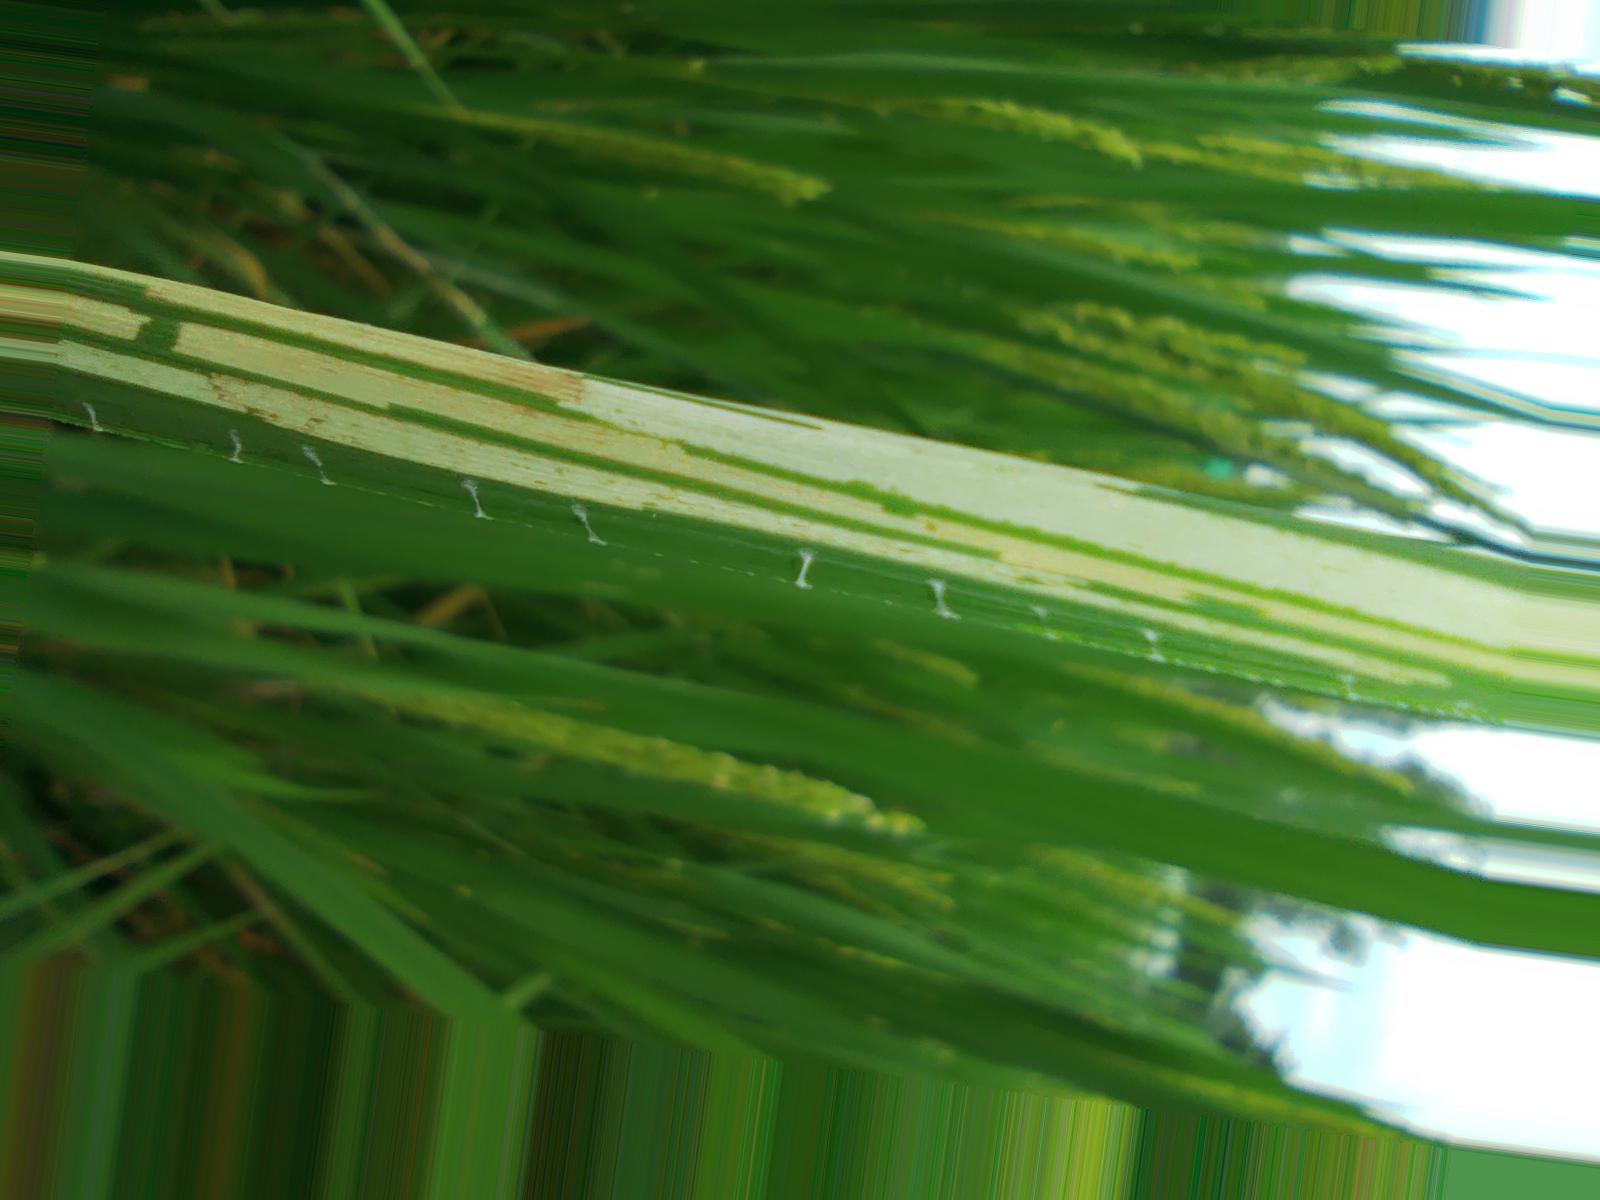
Nhãn: Sâu gai ( Hispa )